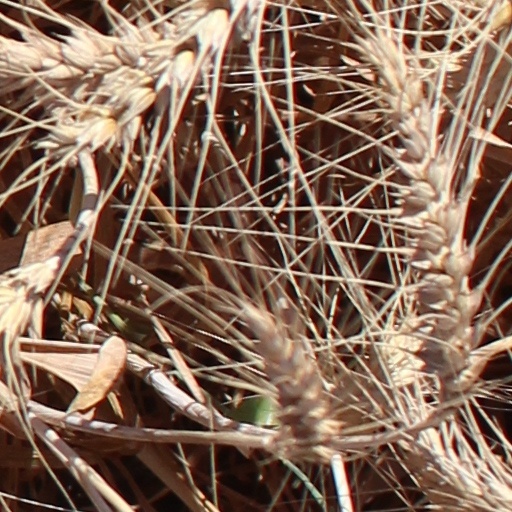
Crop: wheat